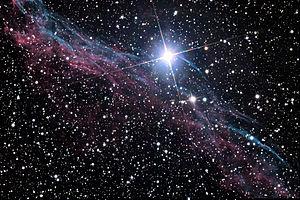
Les Dentelles du Cygne forment un rémanent de supernova dont l'explosion remonterait à une dizaine de milliers d'années. Elles se situent dans la constellation du Cygne. Le nom normalisé de ce rémanent est SNR G074.0-08.6, qui est quelquefois également appelé boucle du Cygne, terme issu de la traduction littérale de son nom anglais.